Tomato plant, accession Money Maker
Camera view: bottom (45 deg); turntable rotation: 60 degrees
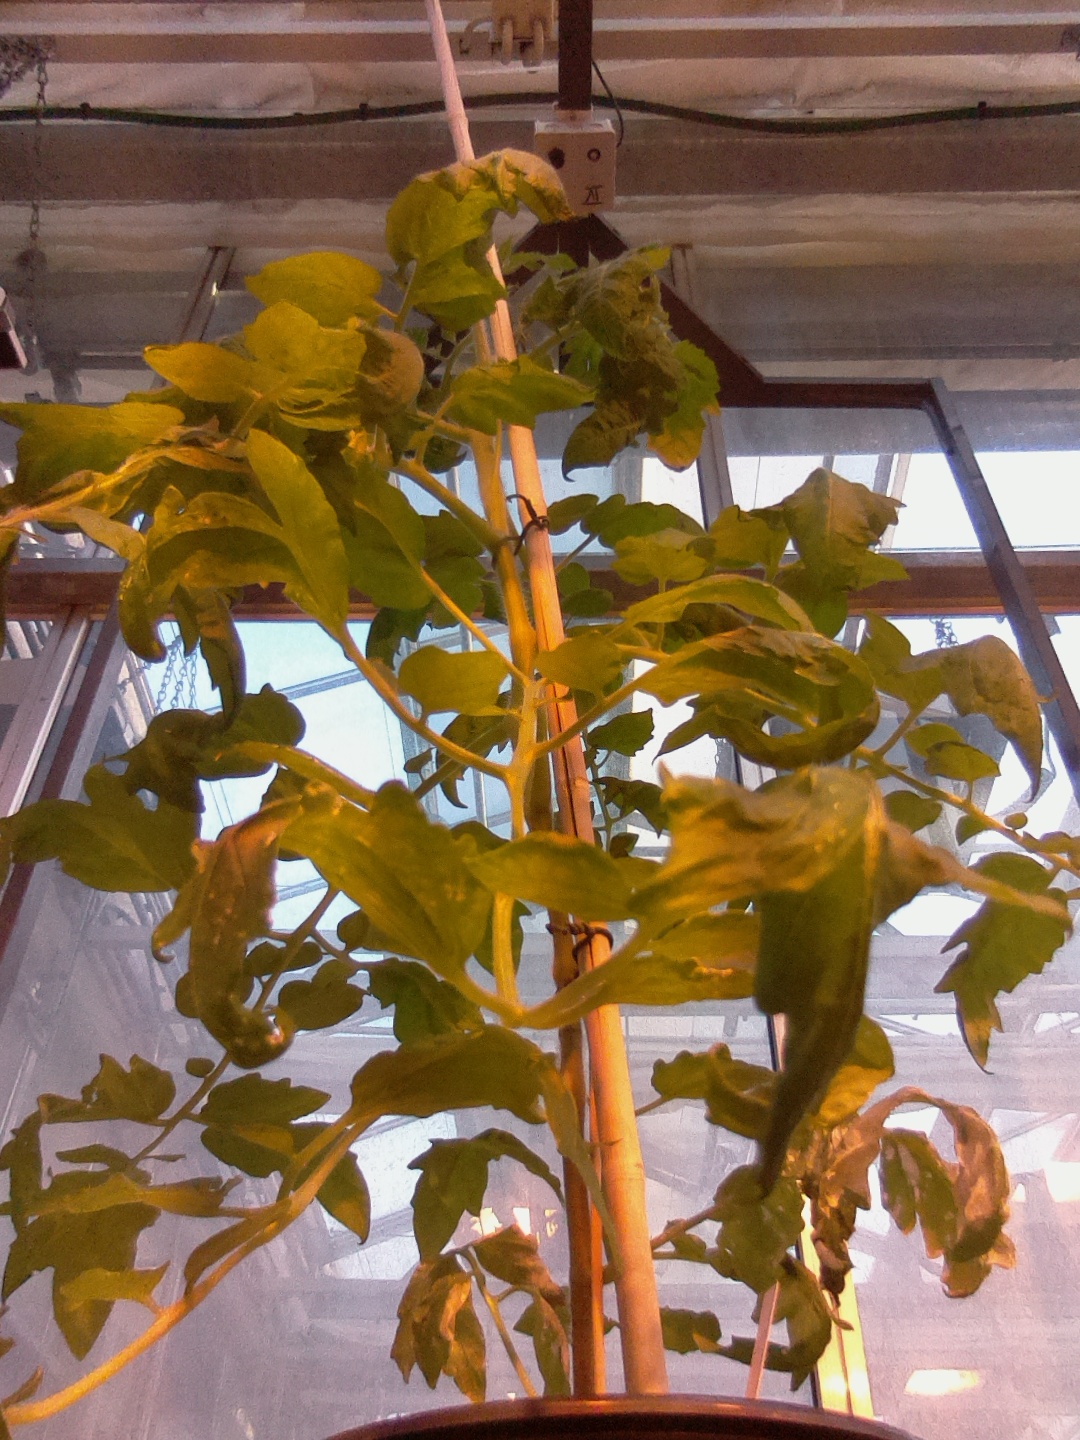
BBCH growth stage 60: First flowers open